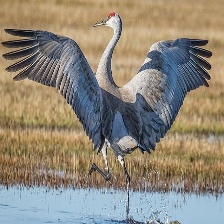
Species: SANDHILL CRANE
Scientific name: GRUS CANADENSIS
ImageNet parent category: crane